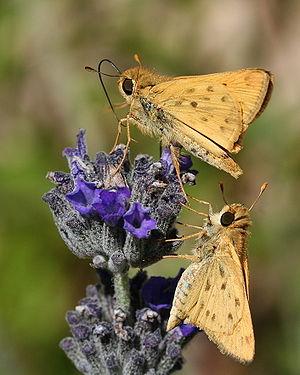
Deux individus de l'espèce Hylephila phyleus.